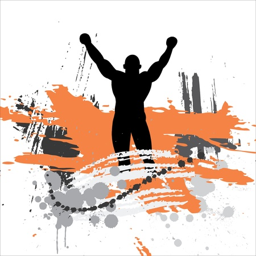
silhouette of the champion vector